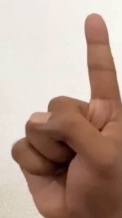
ASL sign: 1